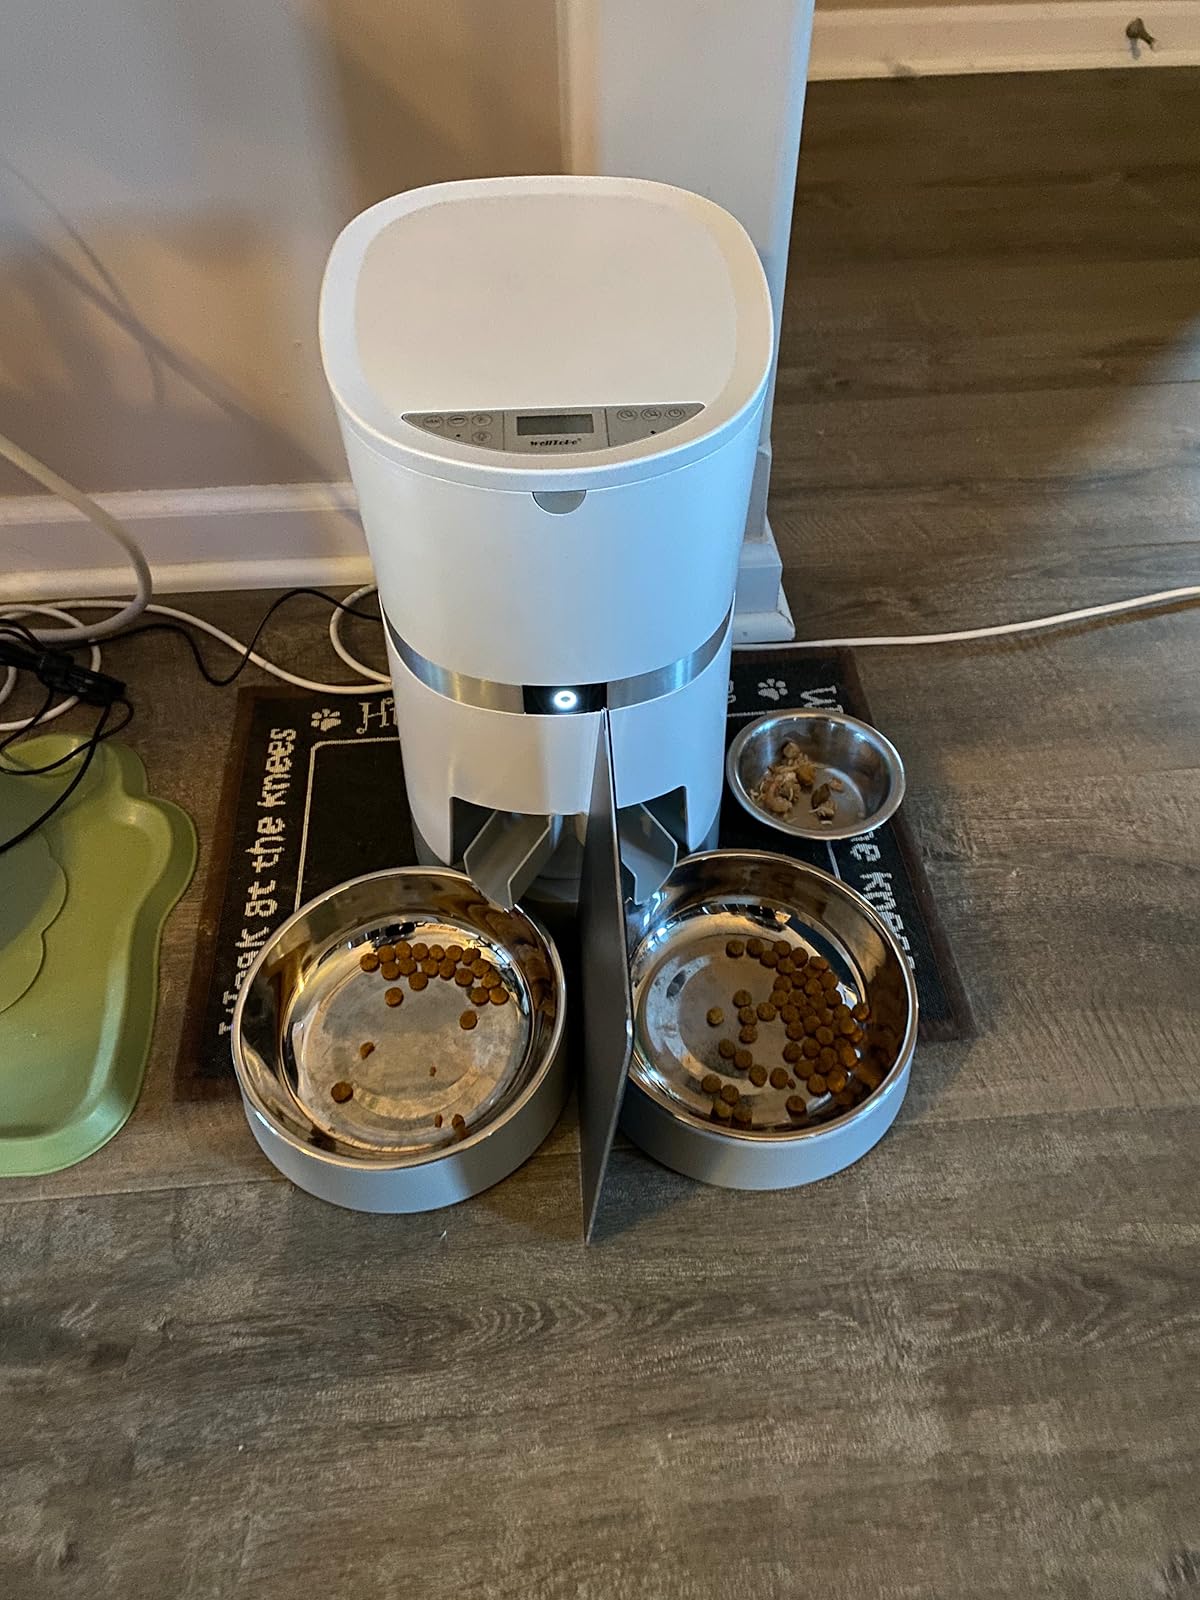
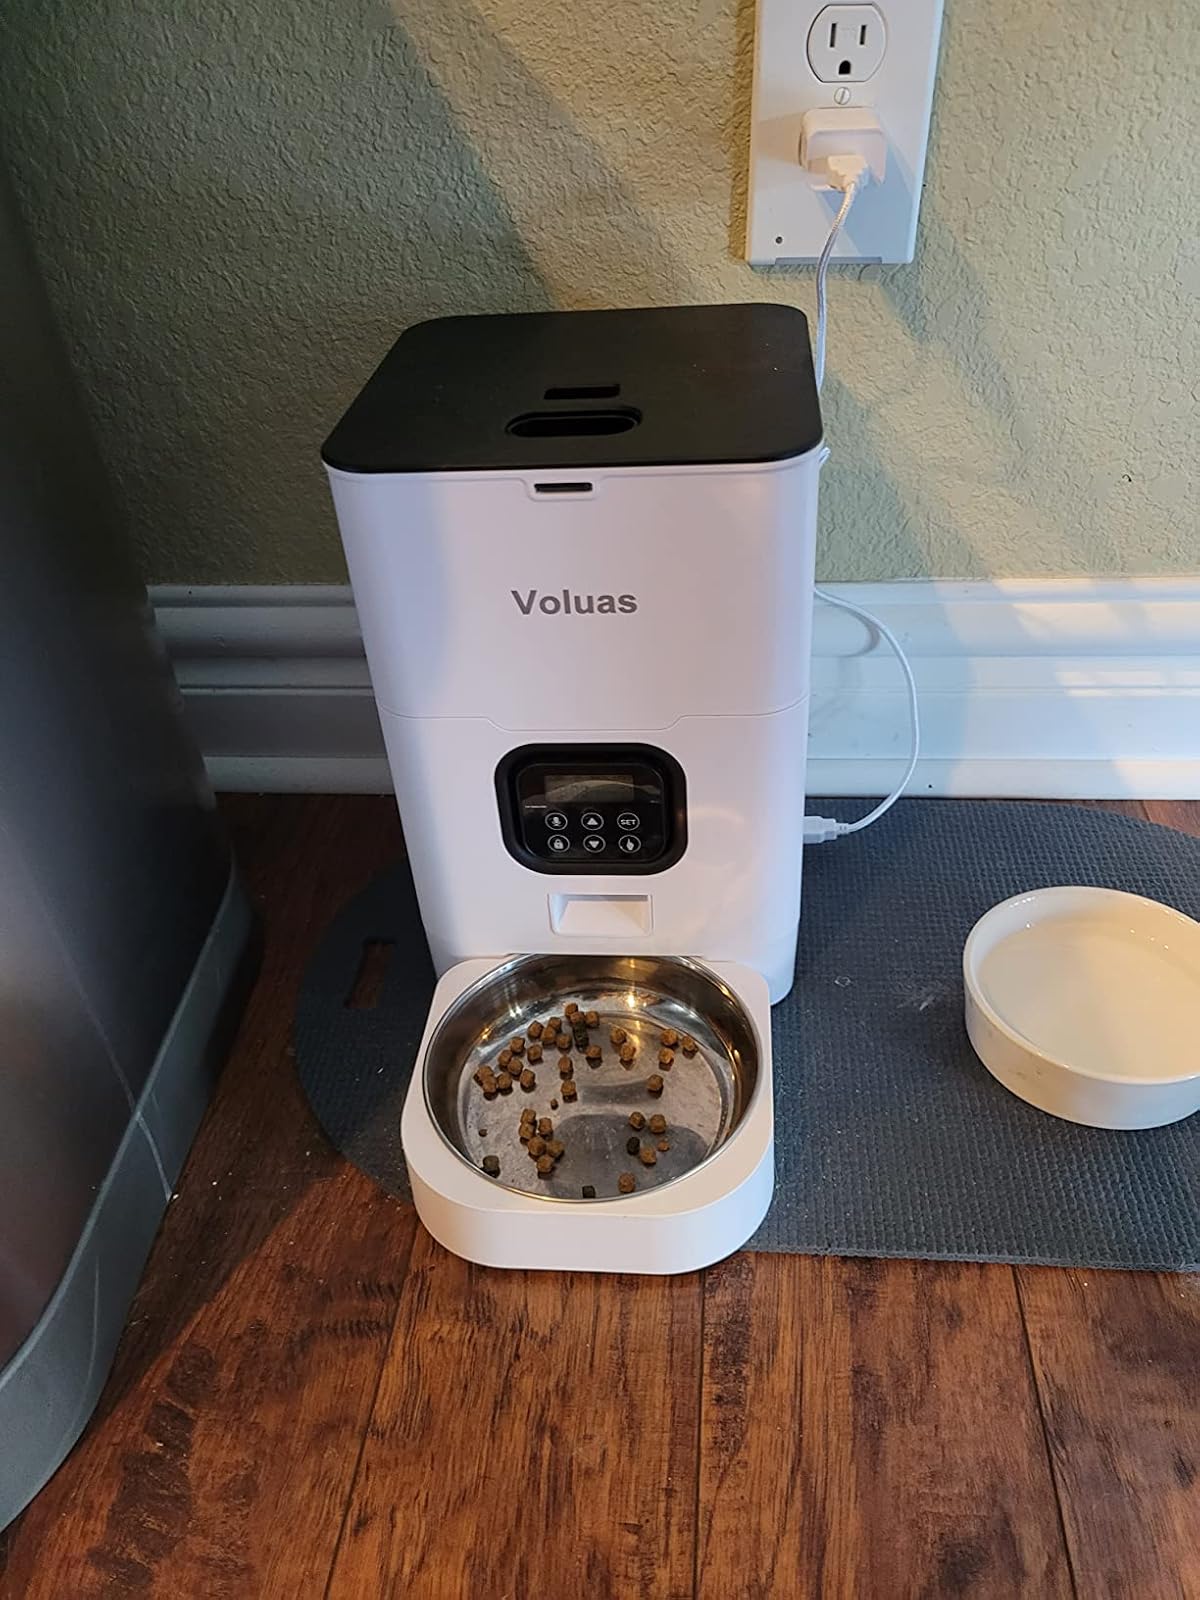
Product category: items_feeder
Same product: no